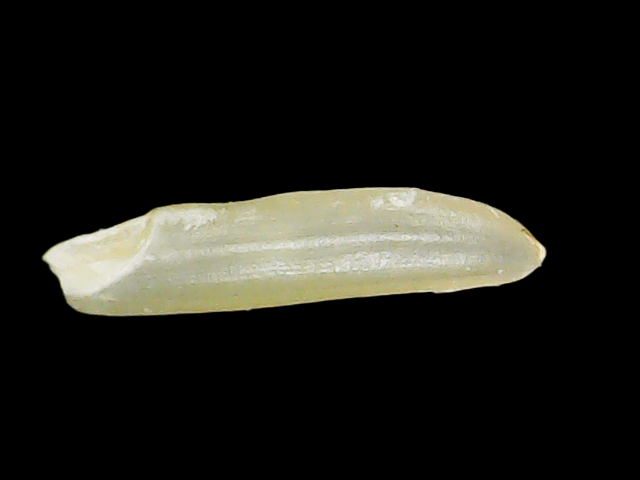
Rice variety: Binadhan25